Double entendre

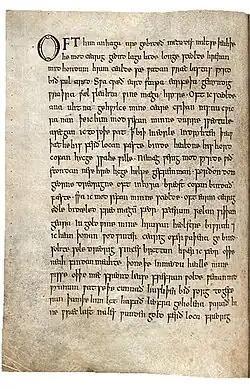
The first page of the poem "The Wanderer" found in the Exeter Book.

Some of the earliest double entendres are found in the 10th-century Exeter Book, or "Codex exoniensis", at Exeter Cathedral in England. In addition to the various poems and stories found in the book, there are also numerous riddles. Answers to the riddles were not included in the book, but have been found by scholars over the years. Some of these employ double entendres, such as Riddle 25: